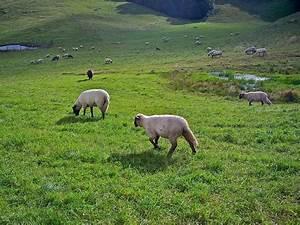
sheep